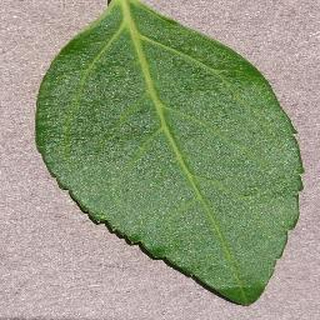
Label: healthy_cherry